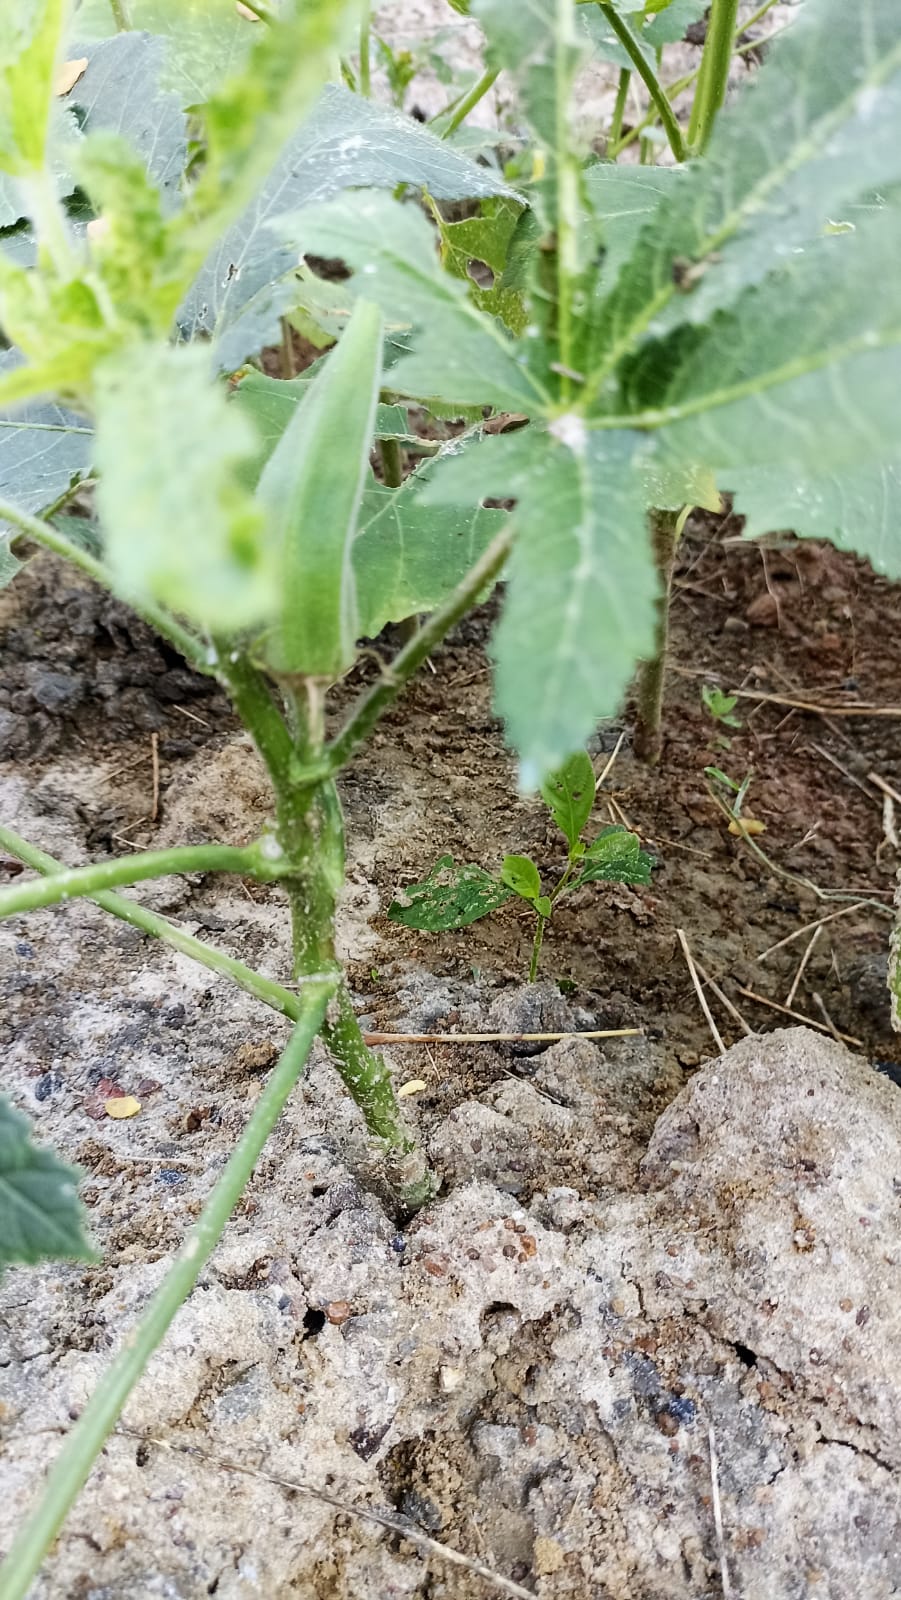
Label: Mature